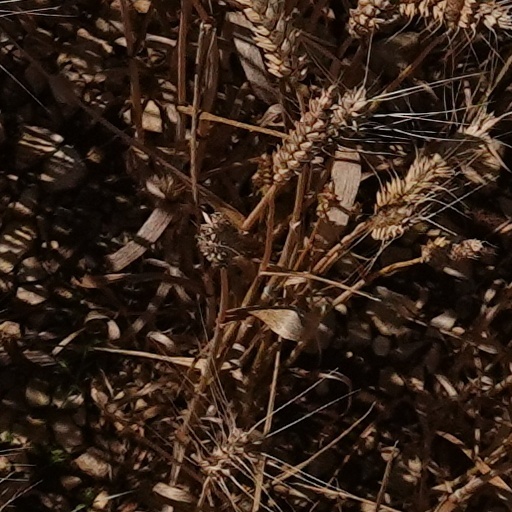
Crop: wheat